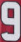
Number: 9